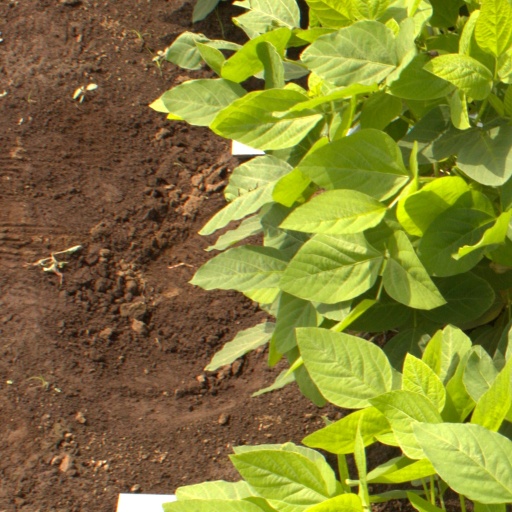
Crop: soybean